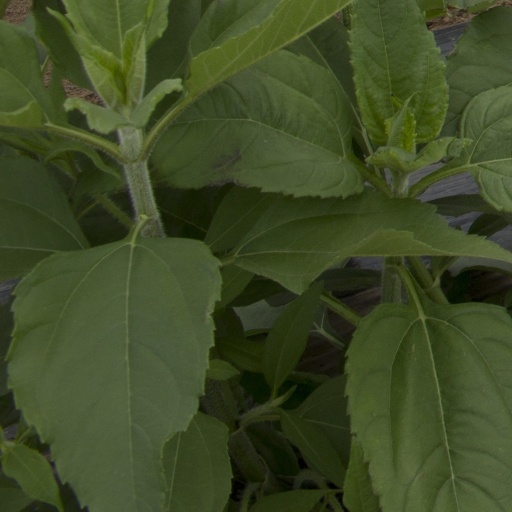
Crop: Jerusalem artichoke